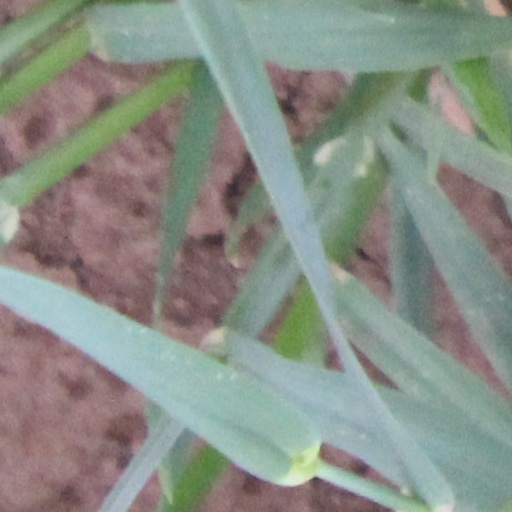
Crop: wheat